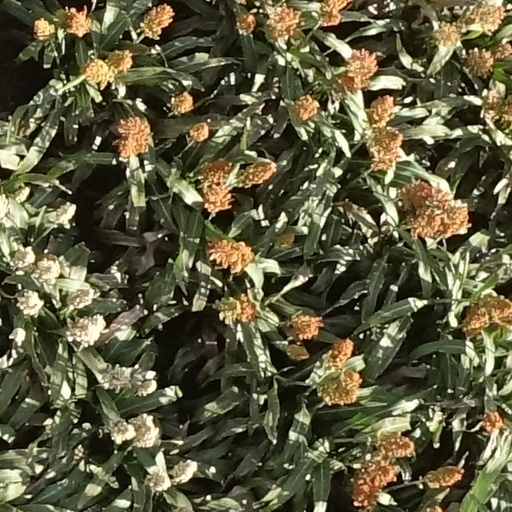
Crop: sorghum